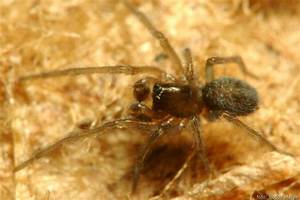
Label: spider